Ove Arup

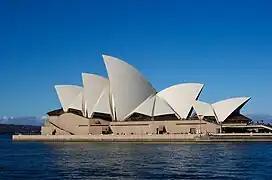
Arup led the engineering design of the Sydney Opera House and made its construction possible.

In 1946, after dissolving Arup & Arup Ltd, Ove Arup created a team of civil and structural engineering consultants. In the same year, he formed his first partnership with Ronald Jenkins, Geoffrey Wood, and Andrew Young, called "Arup and Partners".